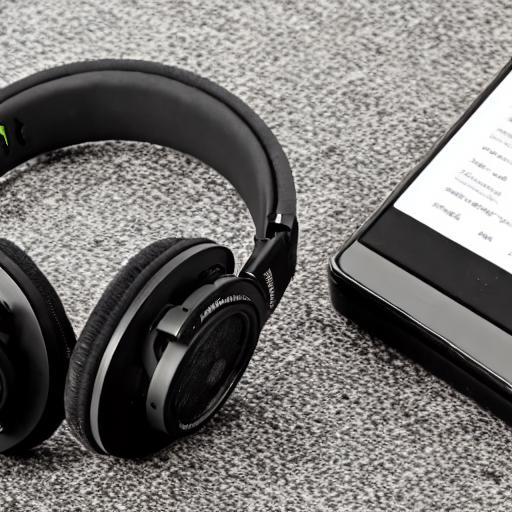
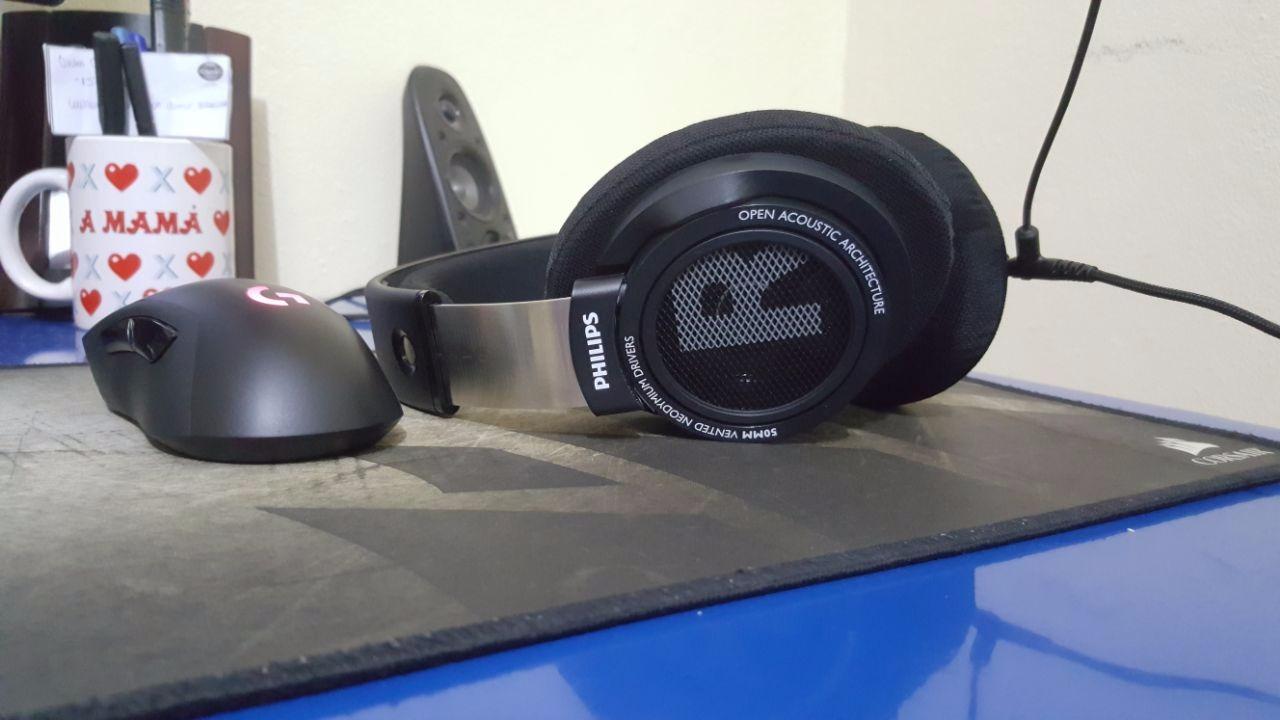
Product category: headphones
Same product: no